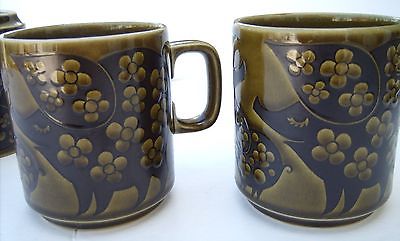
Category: mug